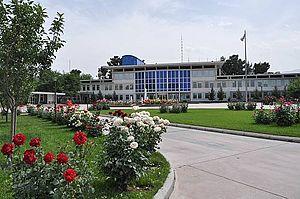
Les représentations diplomatiques de la Russie sont l'ensemble des ambassades et consulats russes établis à l'extérieur du territoire de la Fédération, dépendant du Ministère des Affaires étrangères. La Russie dispose d'un des réseaux d'ambassade parmi les plus étendus au monde, couvrant la quasi-totalité des États reconnus.